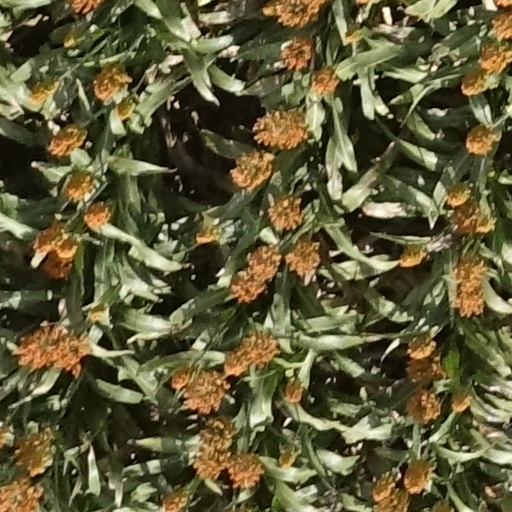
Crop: sorghum